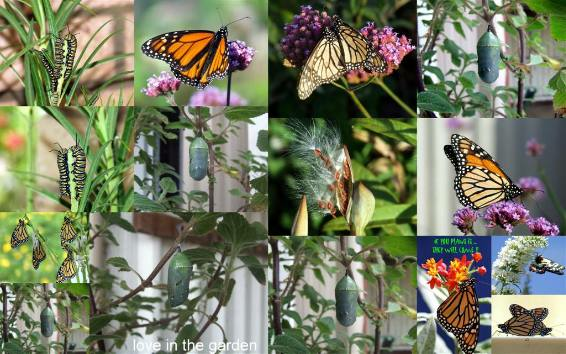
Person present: No